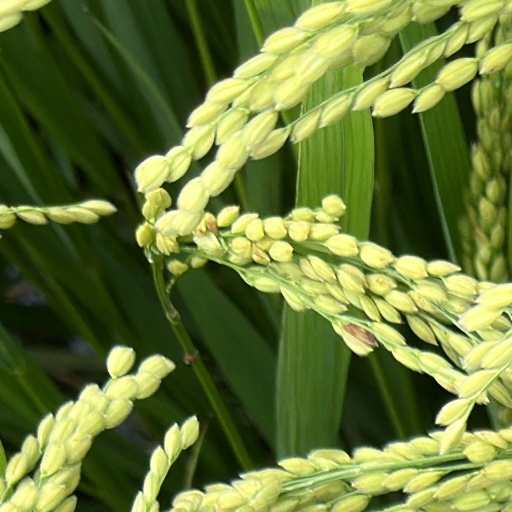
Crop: rice